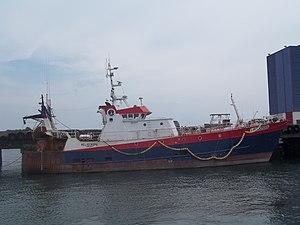
l'helliotrope navire de la scapeche dans le port de peche de Lorient
Le groupe Les Mousquetaires est un groupe de grande distribution française.